Cruising (film)

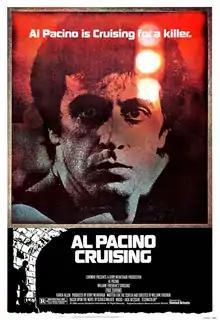
Theatrical release poster

Cruising is a 1980 crime thriller film written and directed by William Friedkin, and starring Al Pacino, Paul Sorvino and Karen Allen. It is loosely based on the novel by "The New York Times" reporter Gerald Walker about a serial killer targeting gay men, particularly the men associated with the leather scene in the late 1970s. The title is a double entendre, for "cruising" can describe both police officers on patrol and men who are cruising for sex. It was an international co-production between West Germany and the United States.